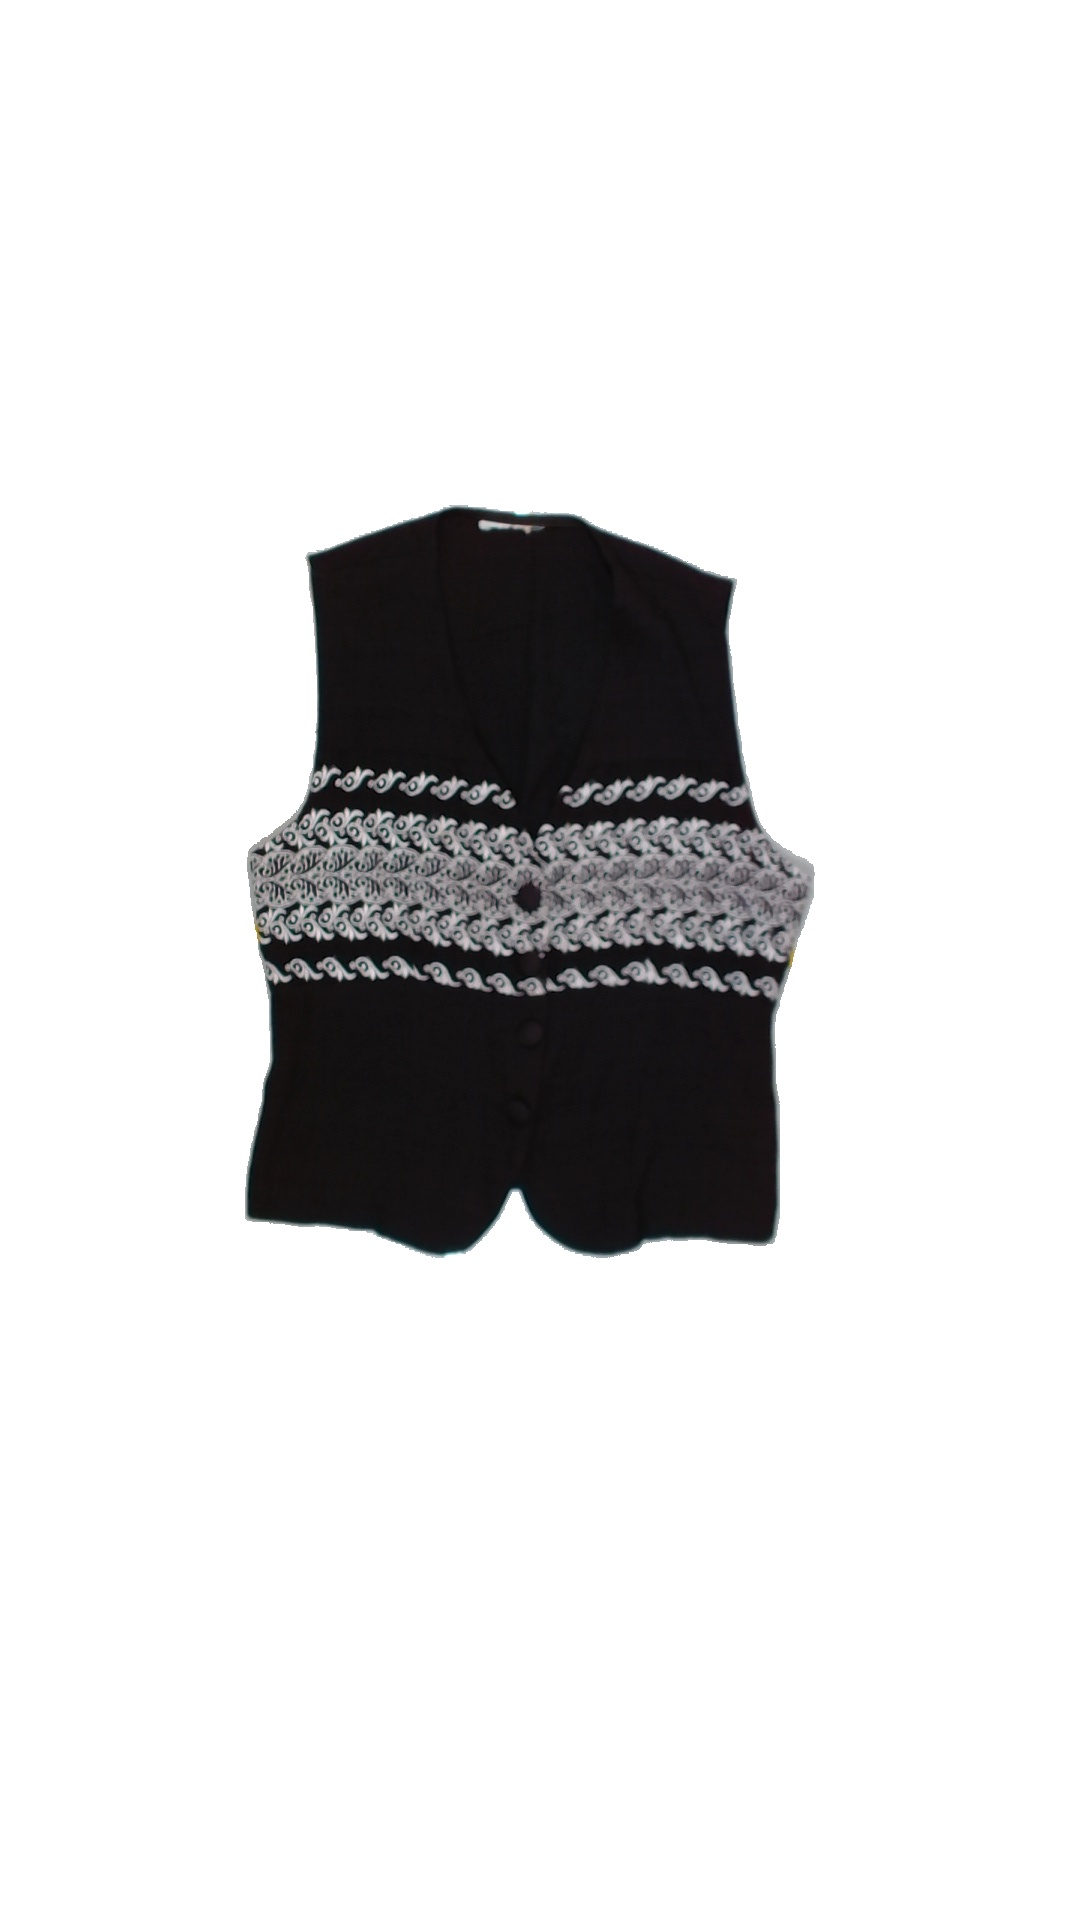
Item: Blouse (Ladies)
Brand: Not Applicable
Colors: Black, White
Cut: V-collar
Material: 77% Viscose, 23% Polyester
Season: Summer
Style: No trend
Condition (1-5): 3
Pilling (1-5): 5
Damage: Sun bleached
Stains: No
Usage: Reuse
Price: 50-100